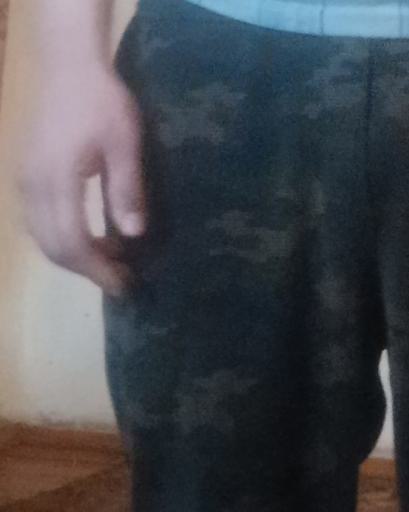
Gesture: no_gesture